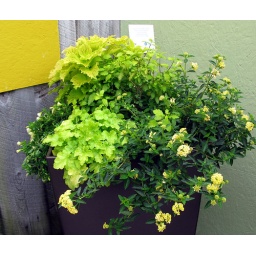
A calming combination of lemons and limes, featuring coleus, heuchera, calibrachoa and lantana in a chocolate brown pot.